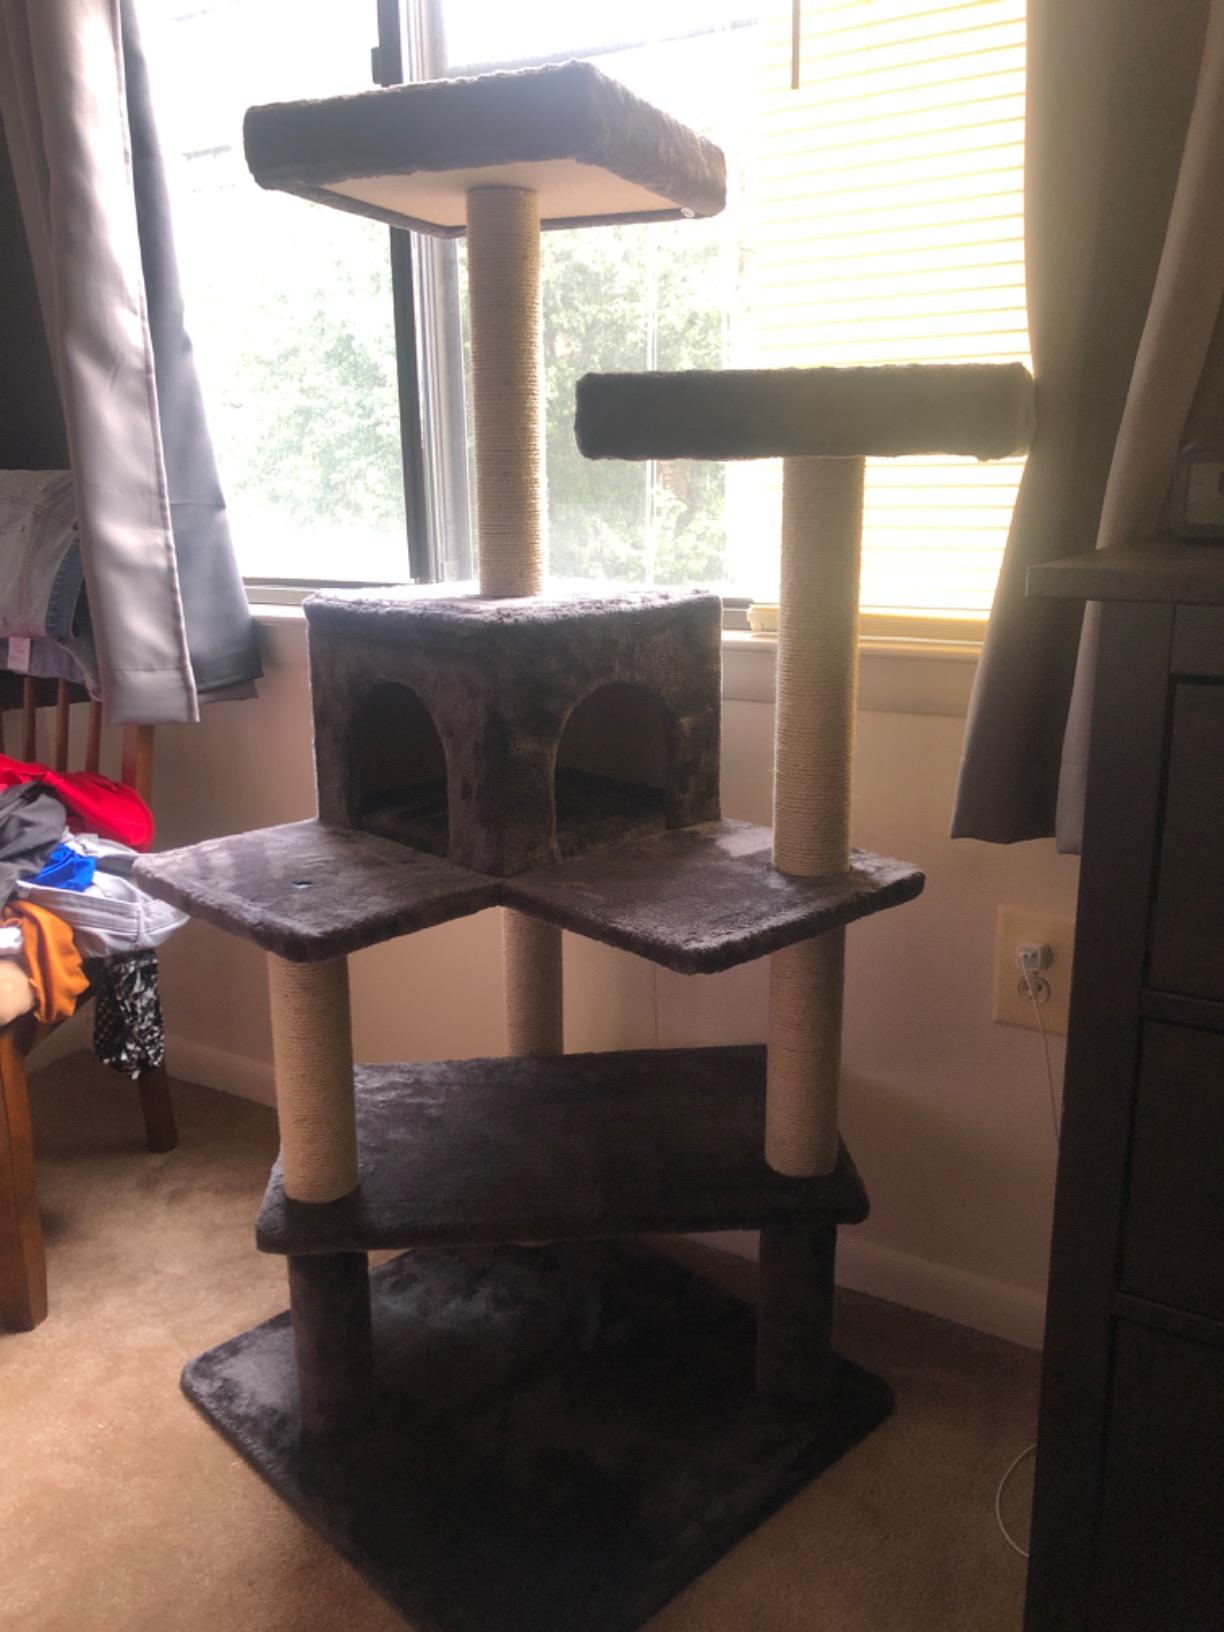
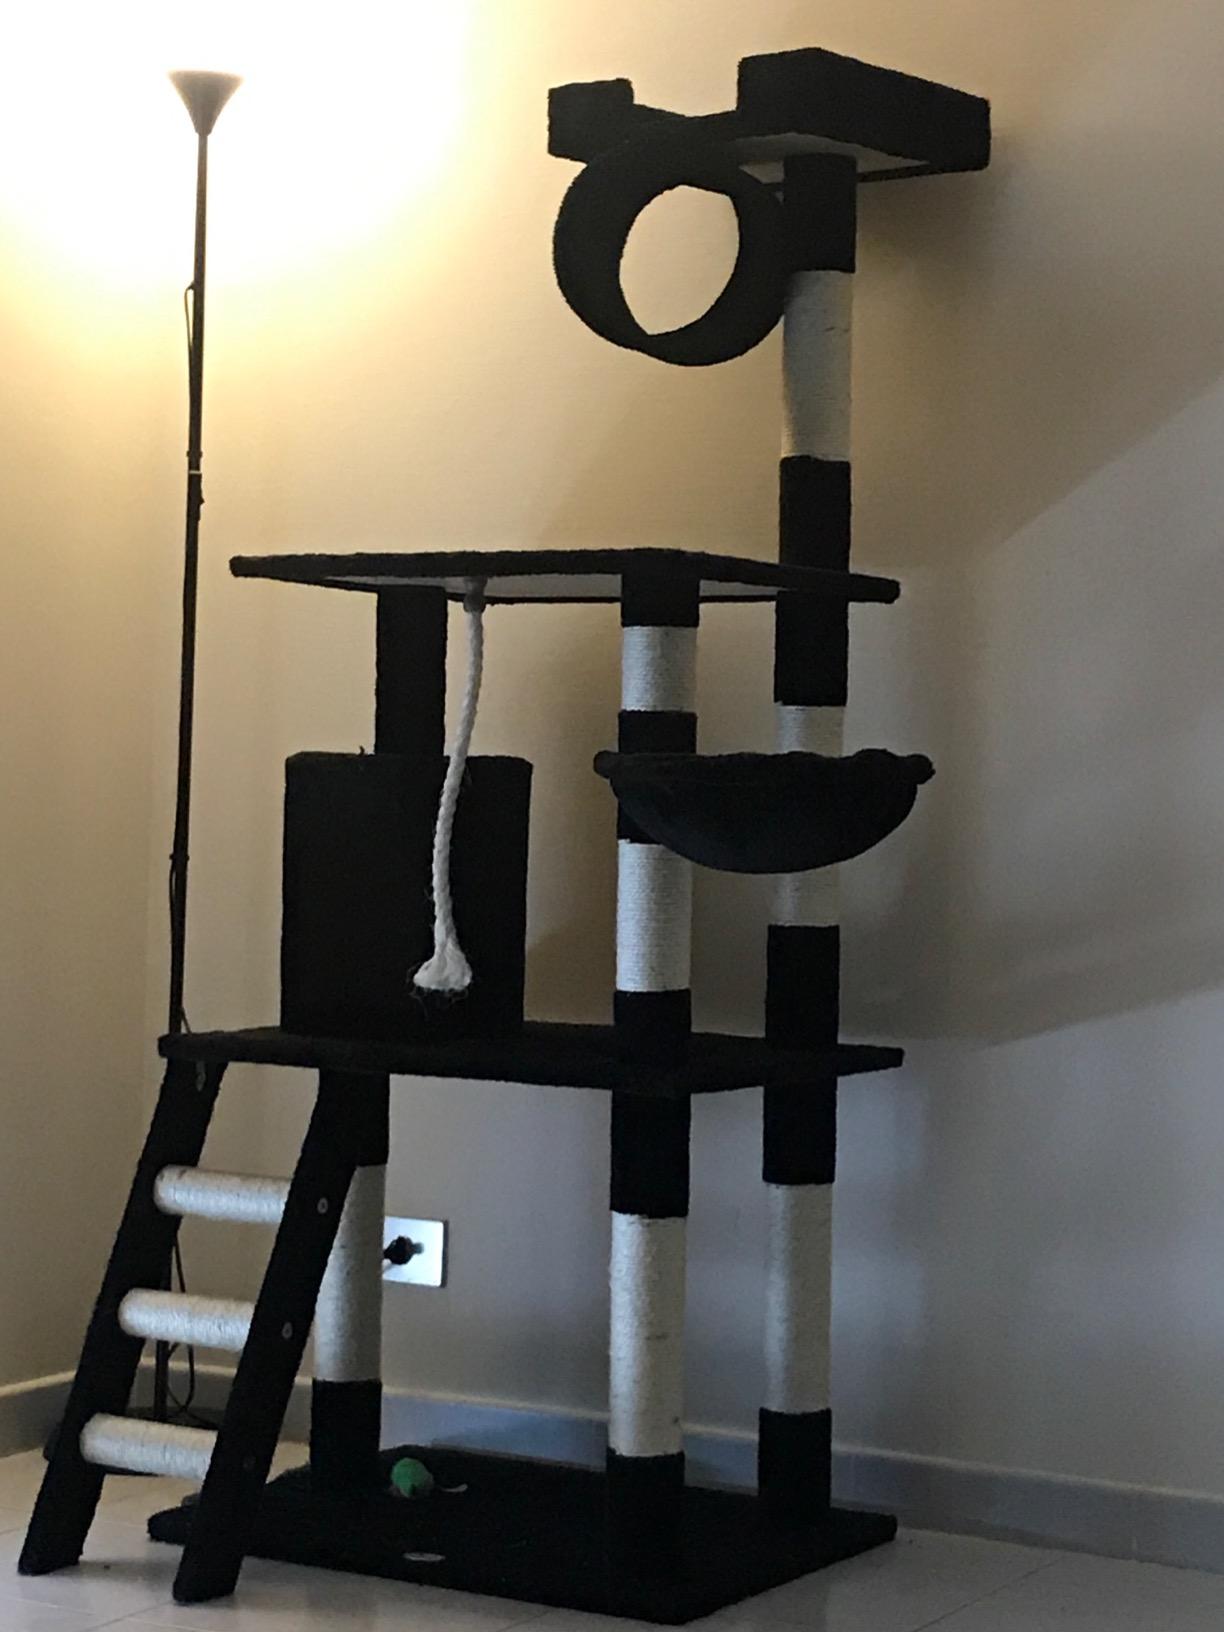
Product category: items_cat tree
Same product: no